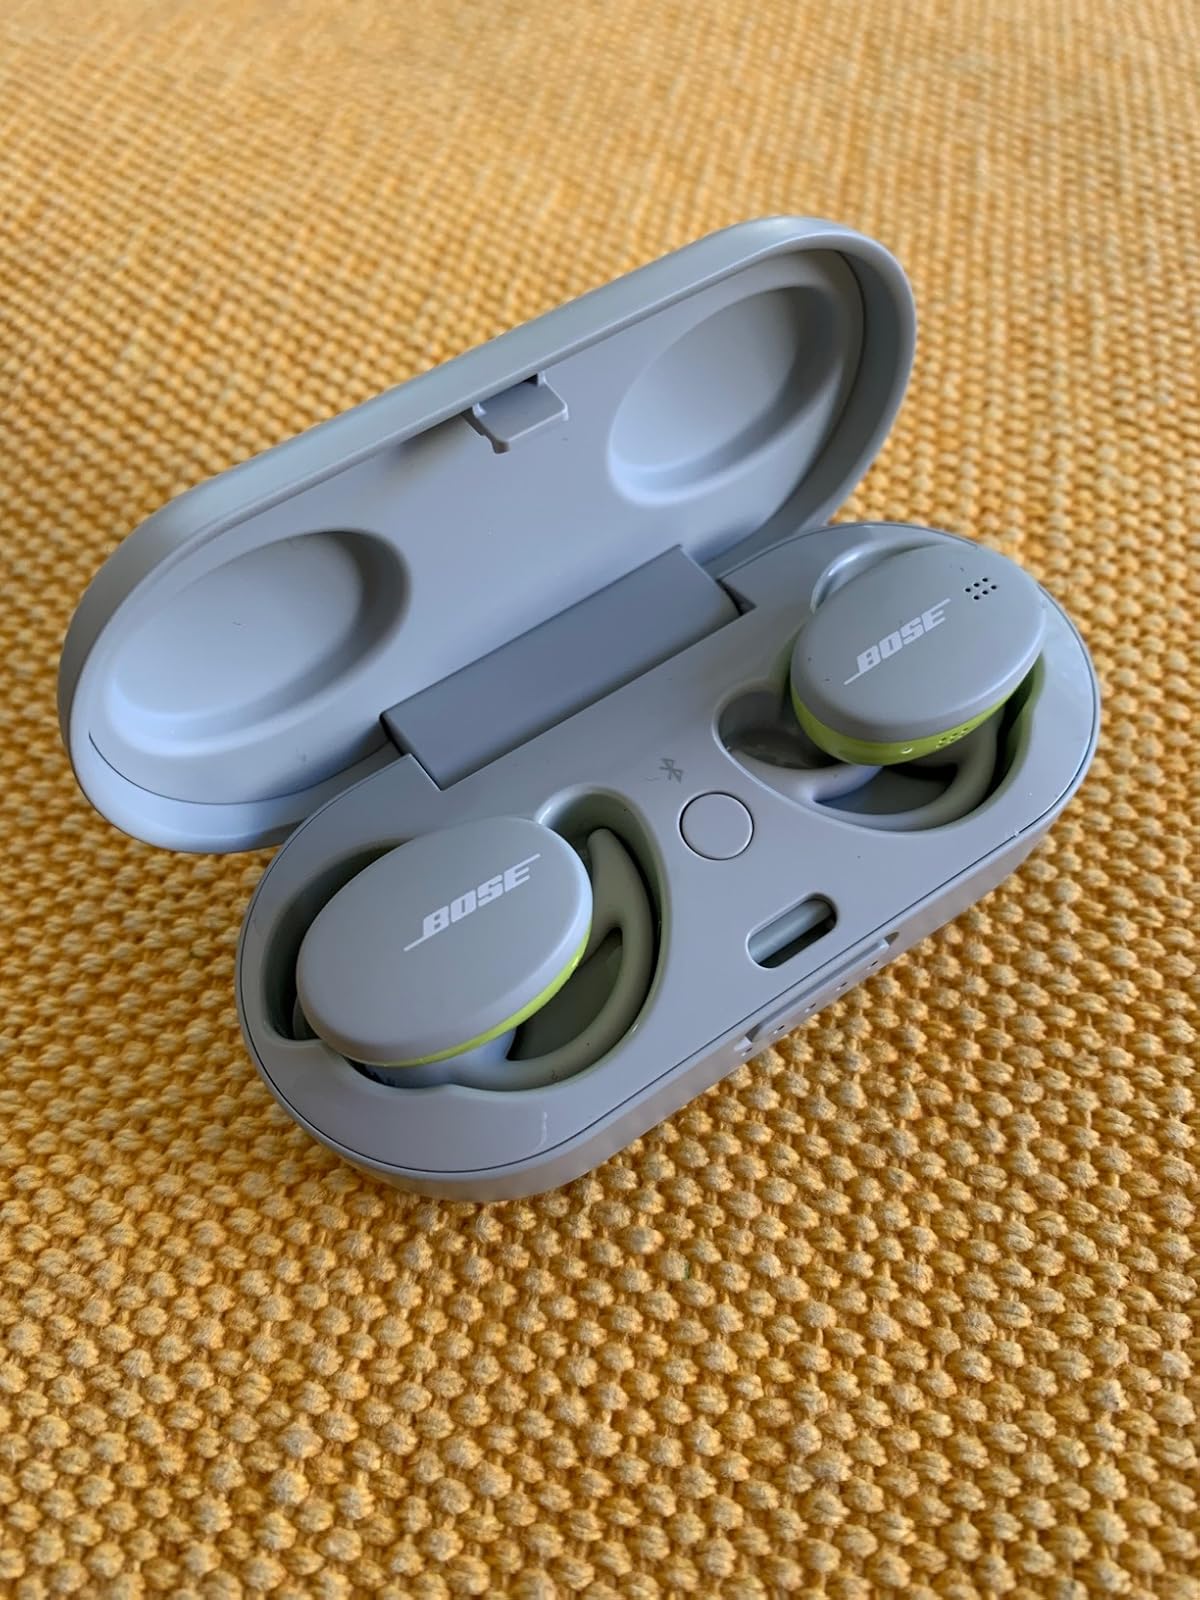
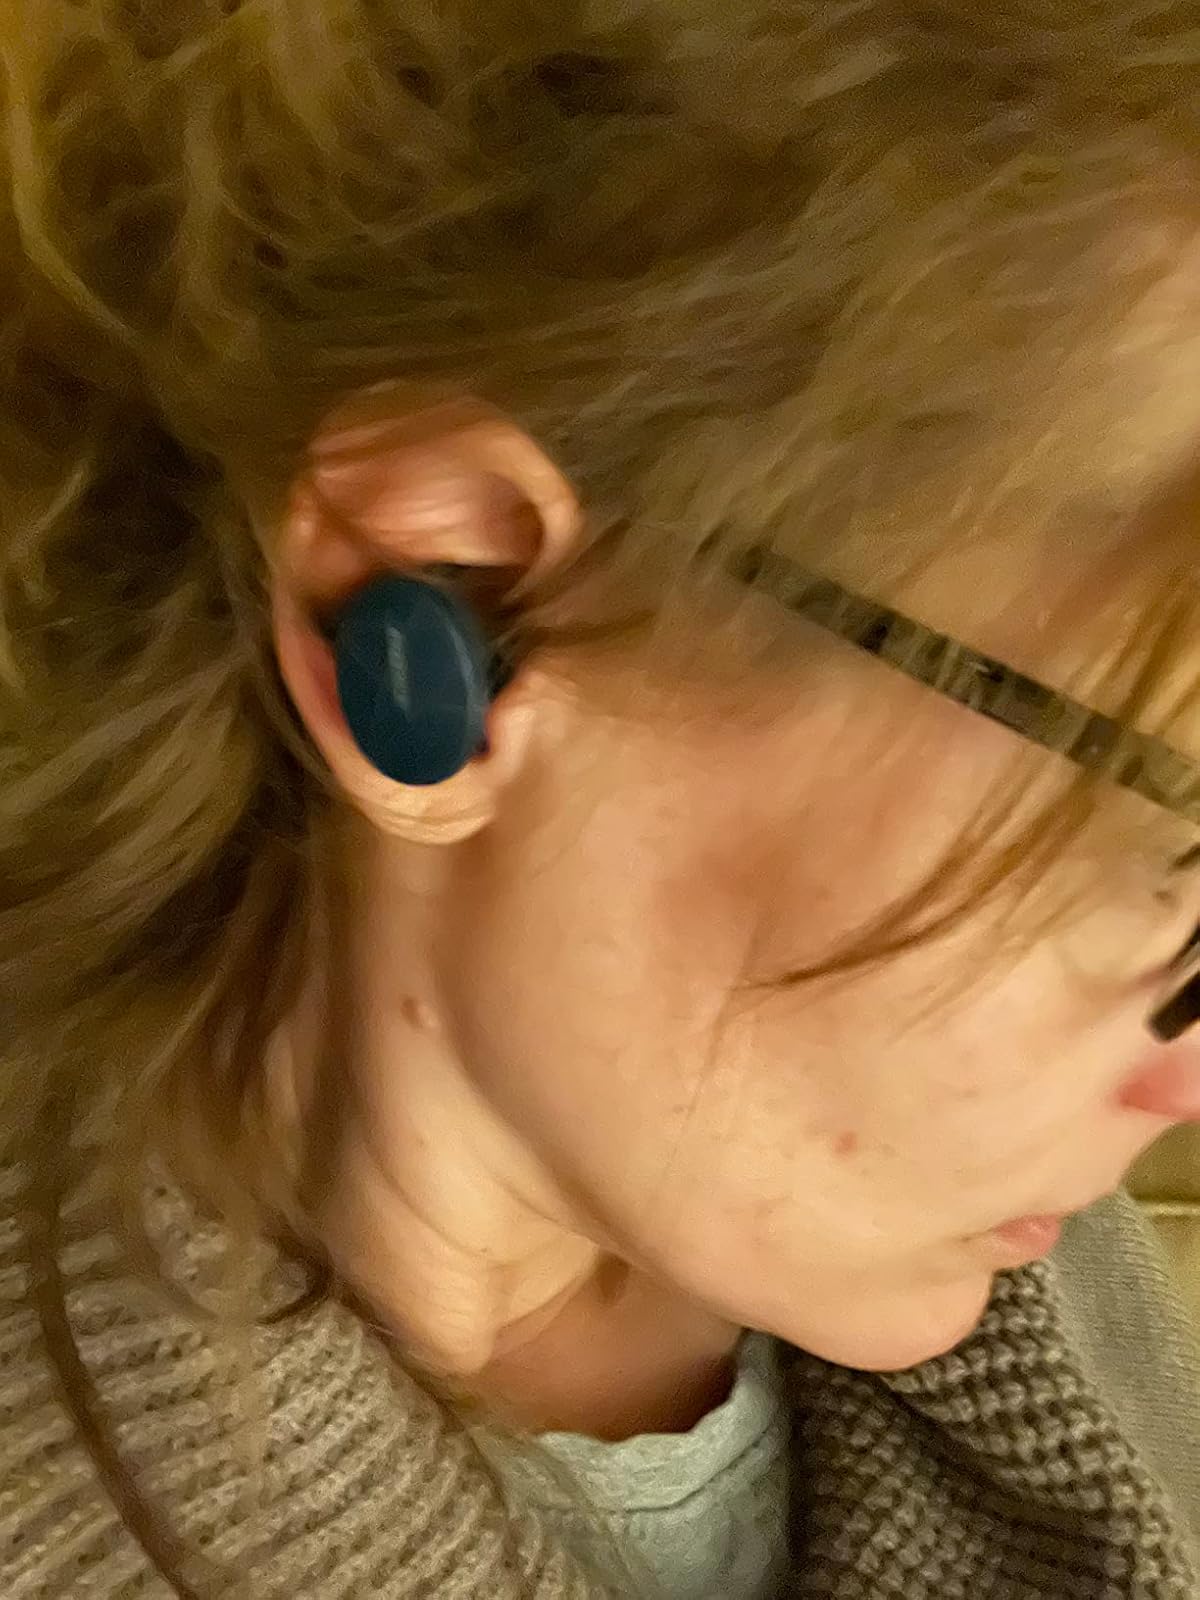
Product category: earbuds
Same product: no